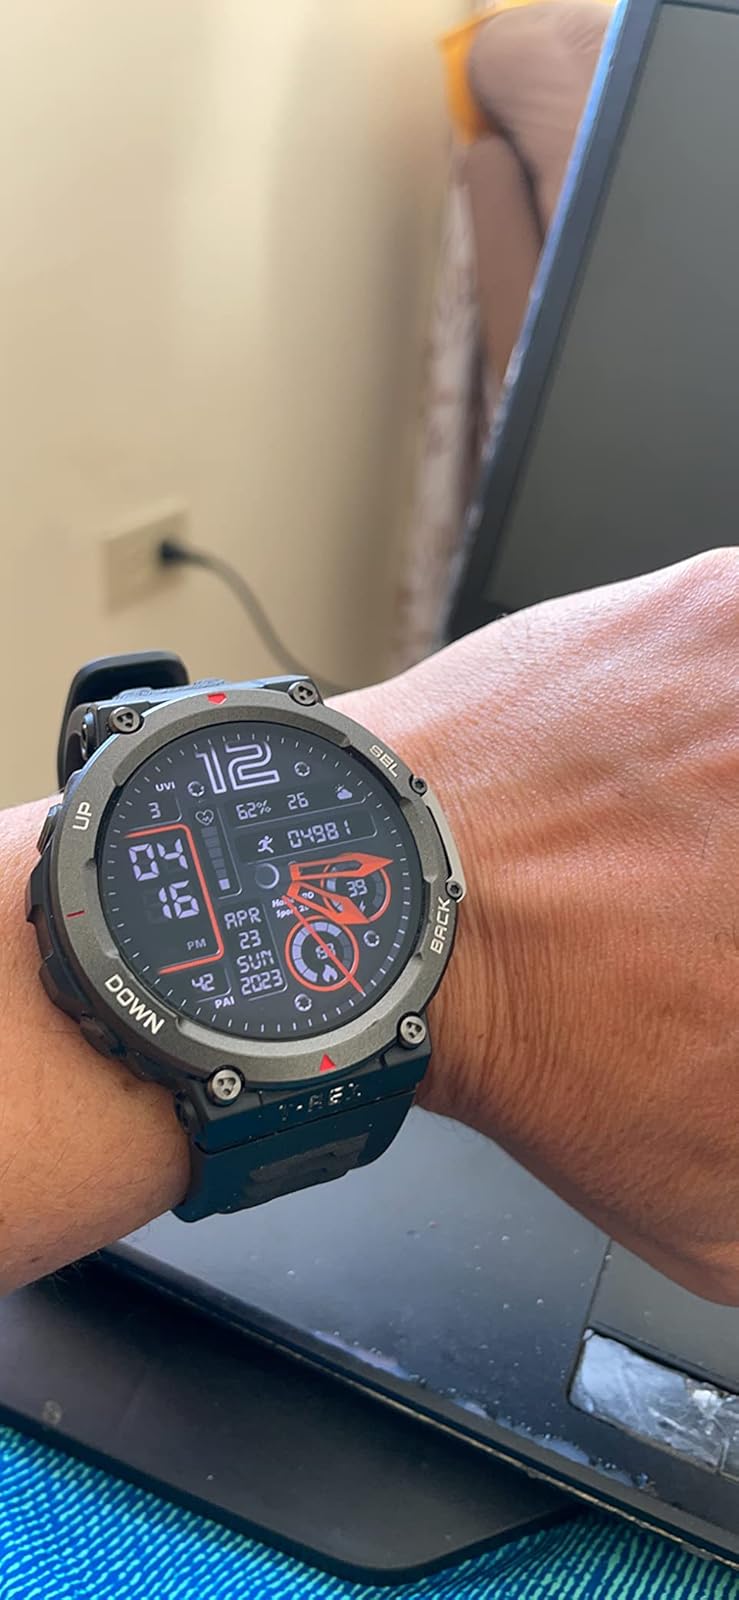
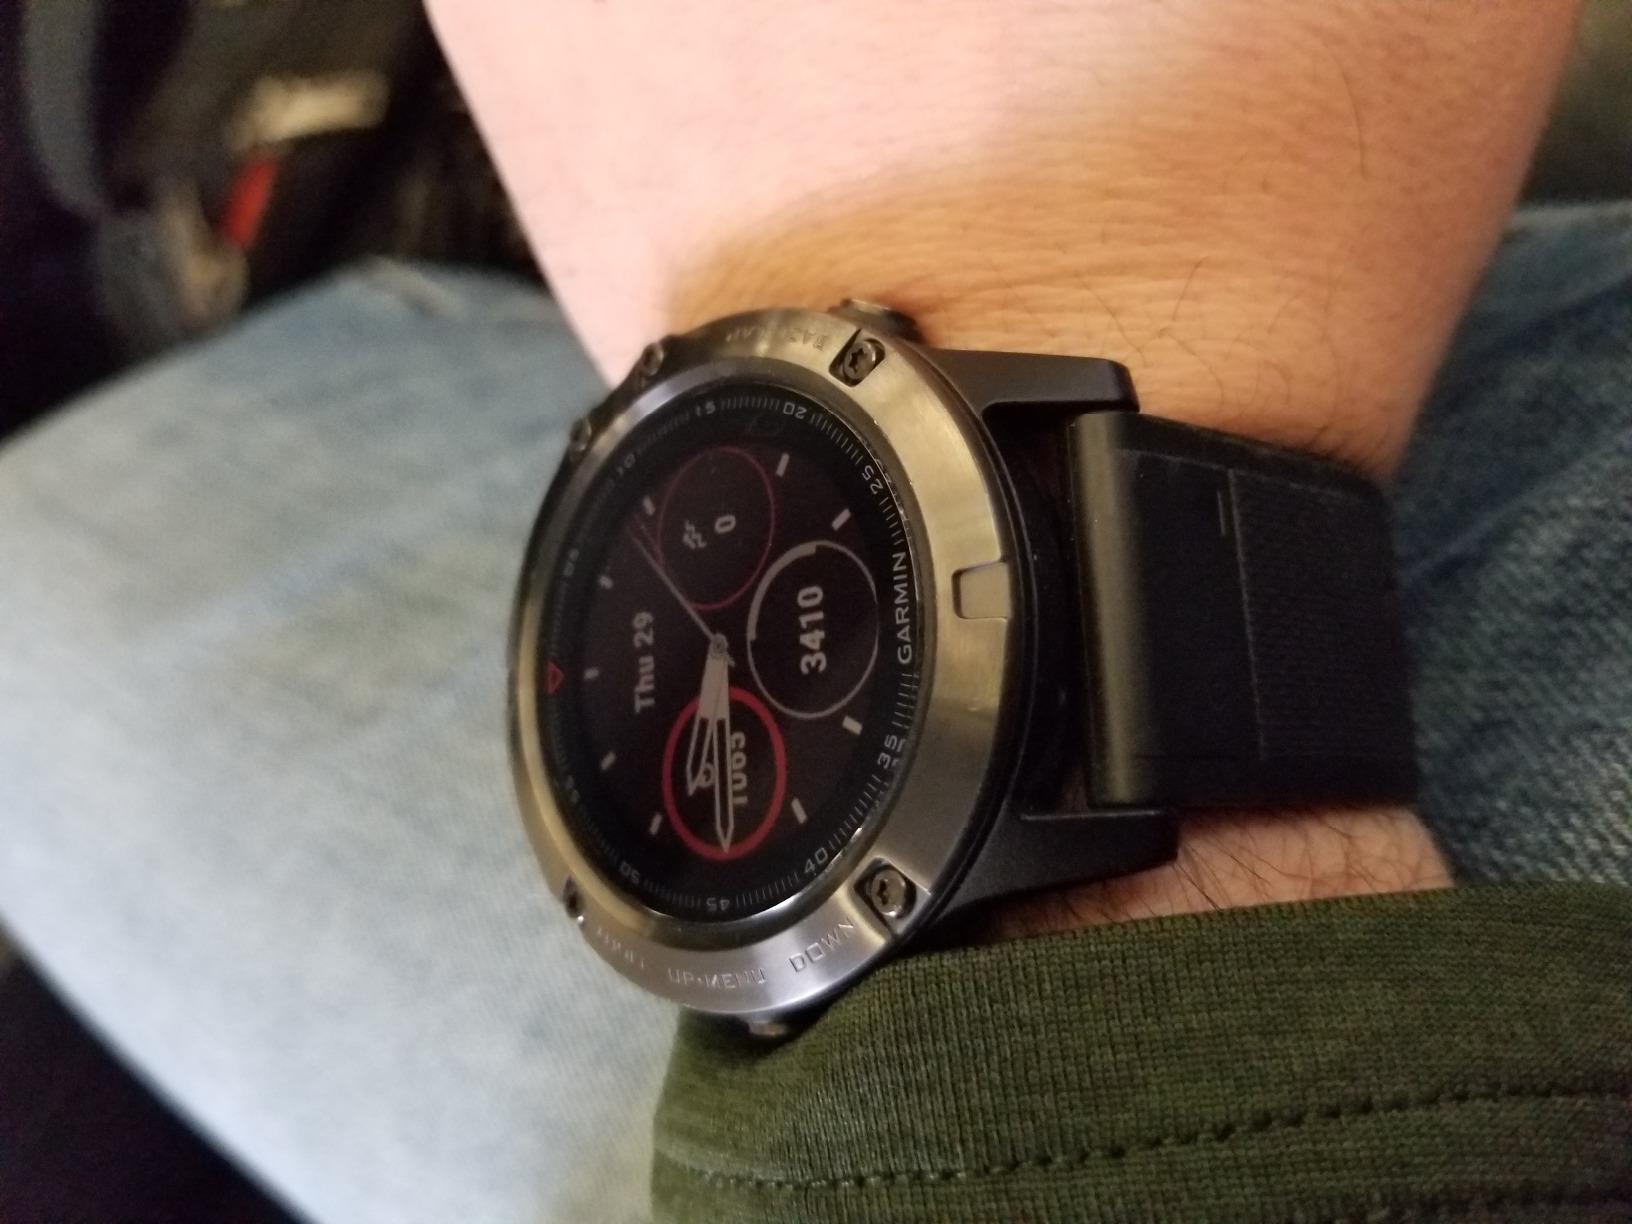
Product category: smartwatch
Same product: no